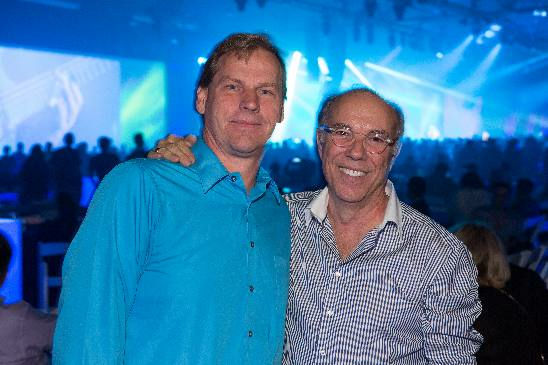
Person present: Yes